Ketanji Brown Jackson

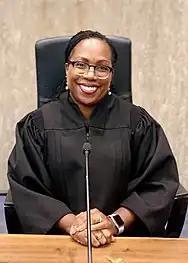
Jackson on the bench of the U.S. District Court for the District of Columbia (pictured in 2019)

On September 20, 2012, Obama nominated Jackson to serve as a United States district judge for the District of Columbia to the seat vacated by retiring judge Henry H. Kennedy Jr. Republican U.S. Representative Paul Ryan, a relative by marriage, introduced Jackson at her December 2012 confirmation hearing and said, "Our politics may differ, but my praise for Ketanji's intellect, for her character, for her integrity, it is unequivocal." On February 14, 2013, the Senate Judiciary Committee favorably reported her nomination by voice vote. She was confirmed by the Senate by voice vote on March 22, received her commission on March 26, and was sworn in by Justice Breyer in May. Her service as a district judge ended on June 17, 2021, when she was elevated to the court of appeals.